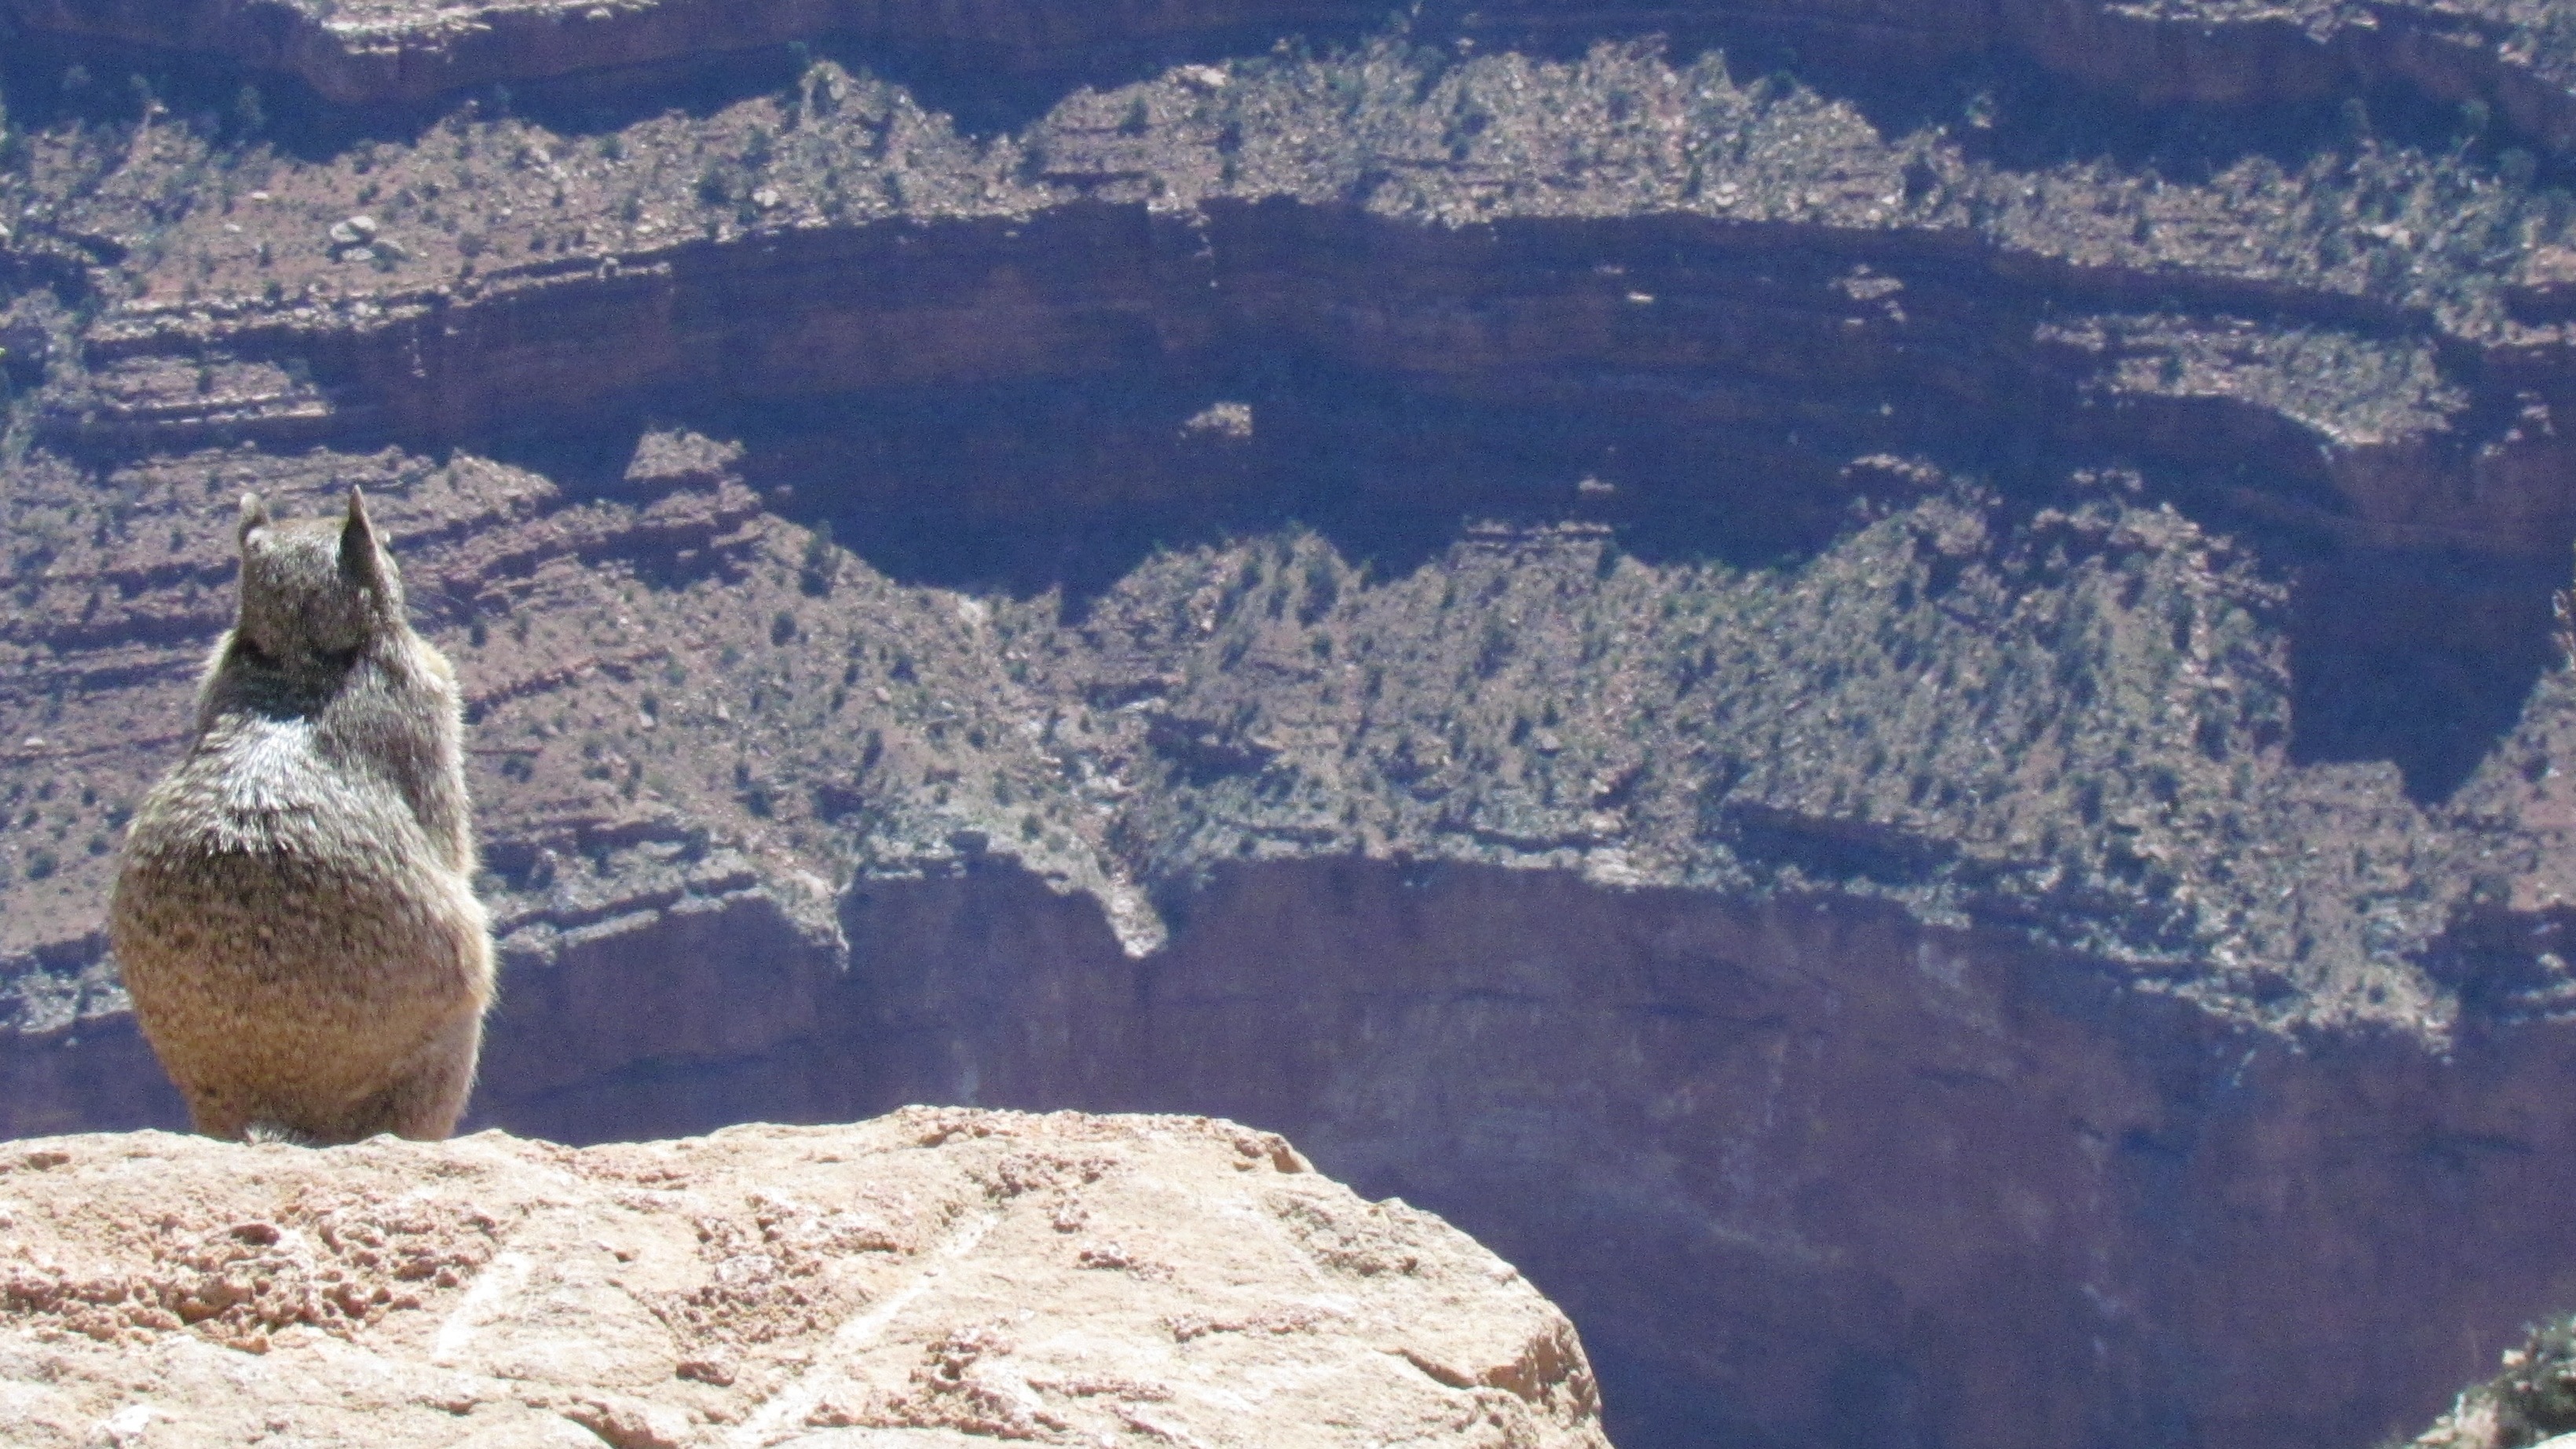
landscape, nature, animal, cute, mountain range, looking, wild, canyon, grand canyon, squirrel, extreme sport, grand